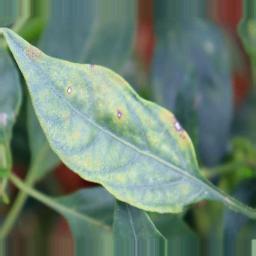
Label: cercospora